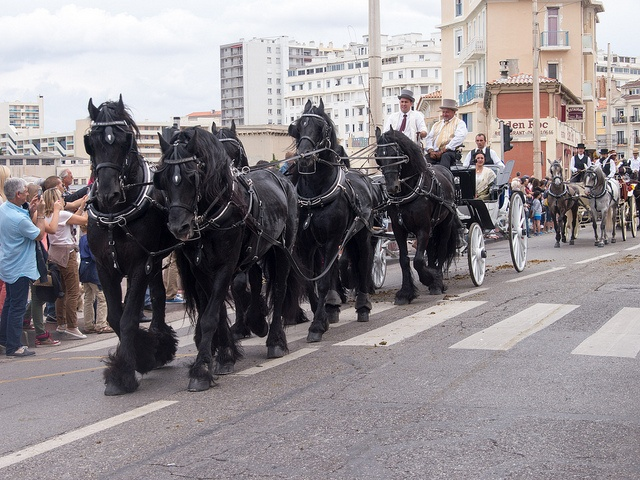
A group of black horses pulling a cart down a street.
a number of horses tethered to a carriage on a street
Clydesdale horses pulling a carriage in a parade.
clydesdale horses pulling a wagon on the street
Horses are pulling a carriage during a parade.